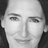
Emotion: happy